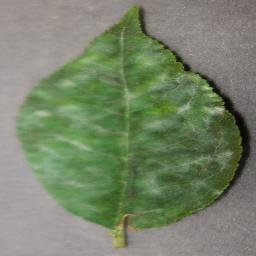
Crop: cherry
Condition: (including_sour)_powdery_mildew